55 Hudson Yards

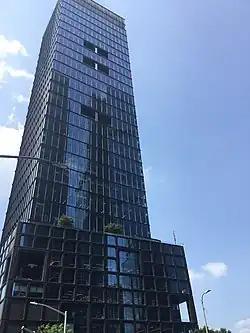
55 Hudson Yards in August 2021

55 Hudson Yards (originally known as One Hudson Yards or One Hudson Boulevard) is a skyscraper in Hudson Yards, Manhattan, New York City, just outside the Hudson Yards Redevelopment Project. It and 50 Hudson Yards will add a combined of space to the Hudson Yards project, even though the two buildings are located outside the redevelopment site itself.